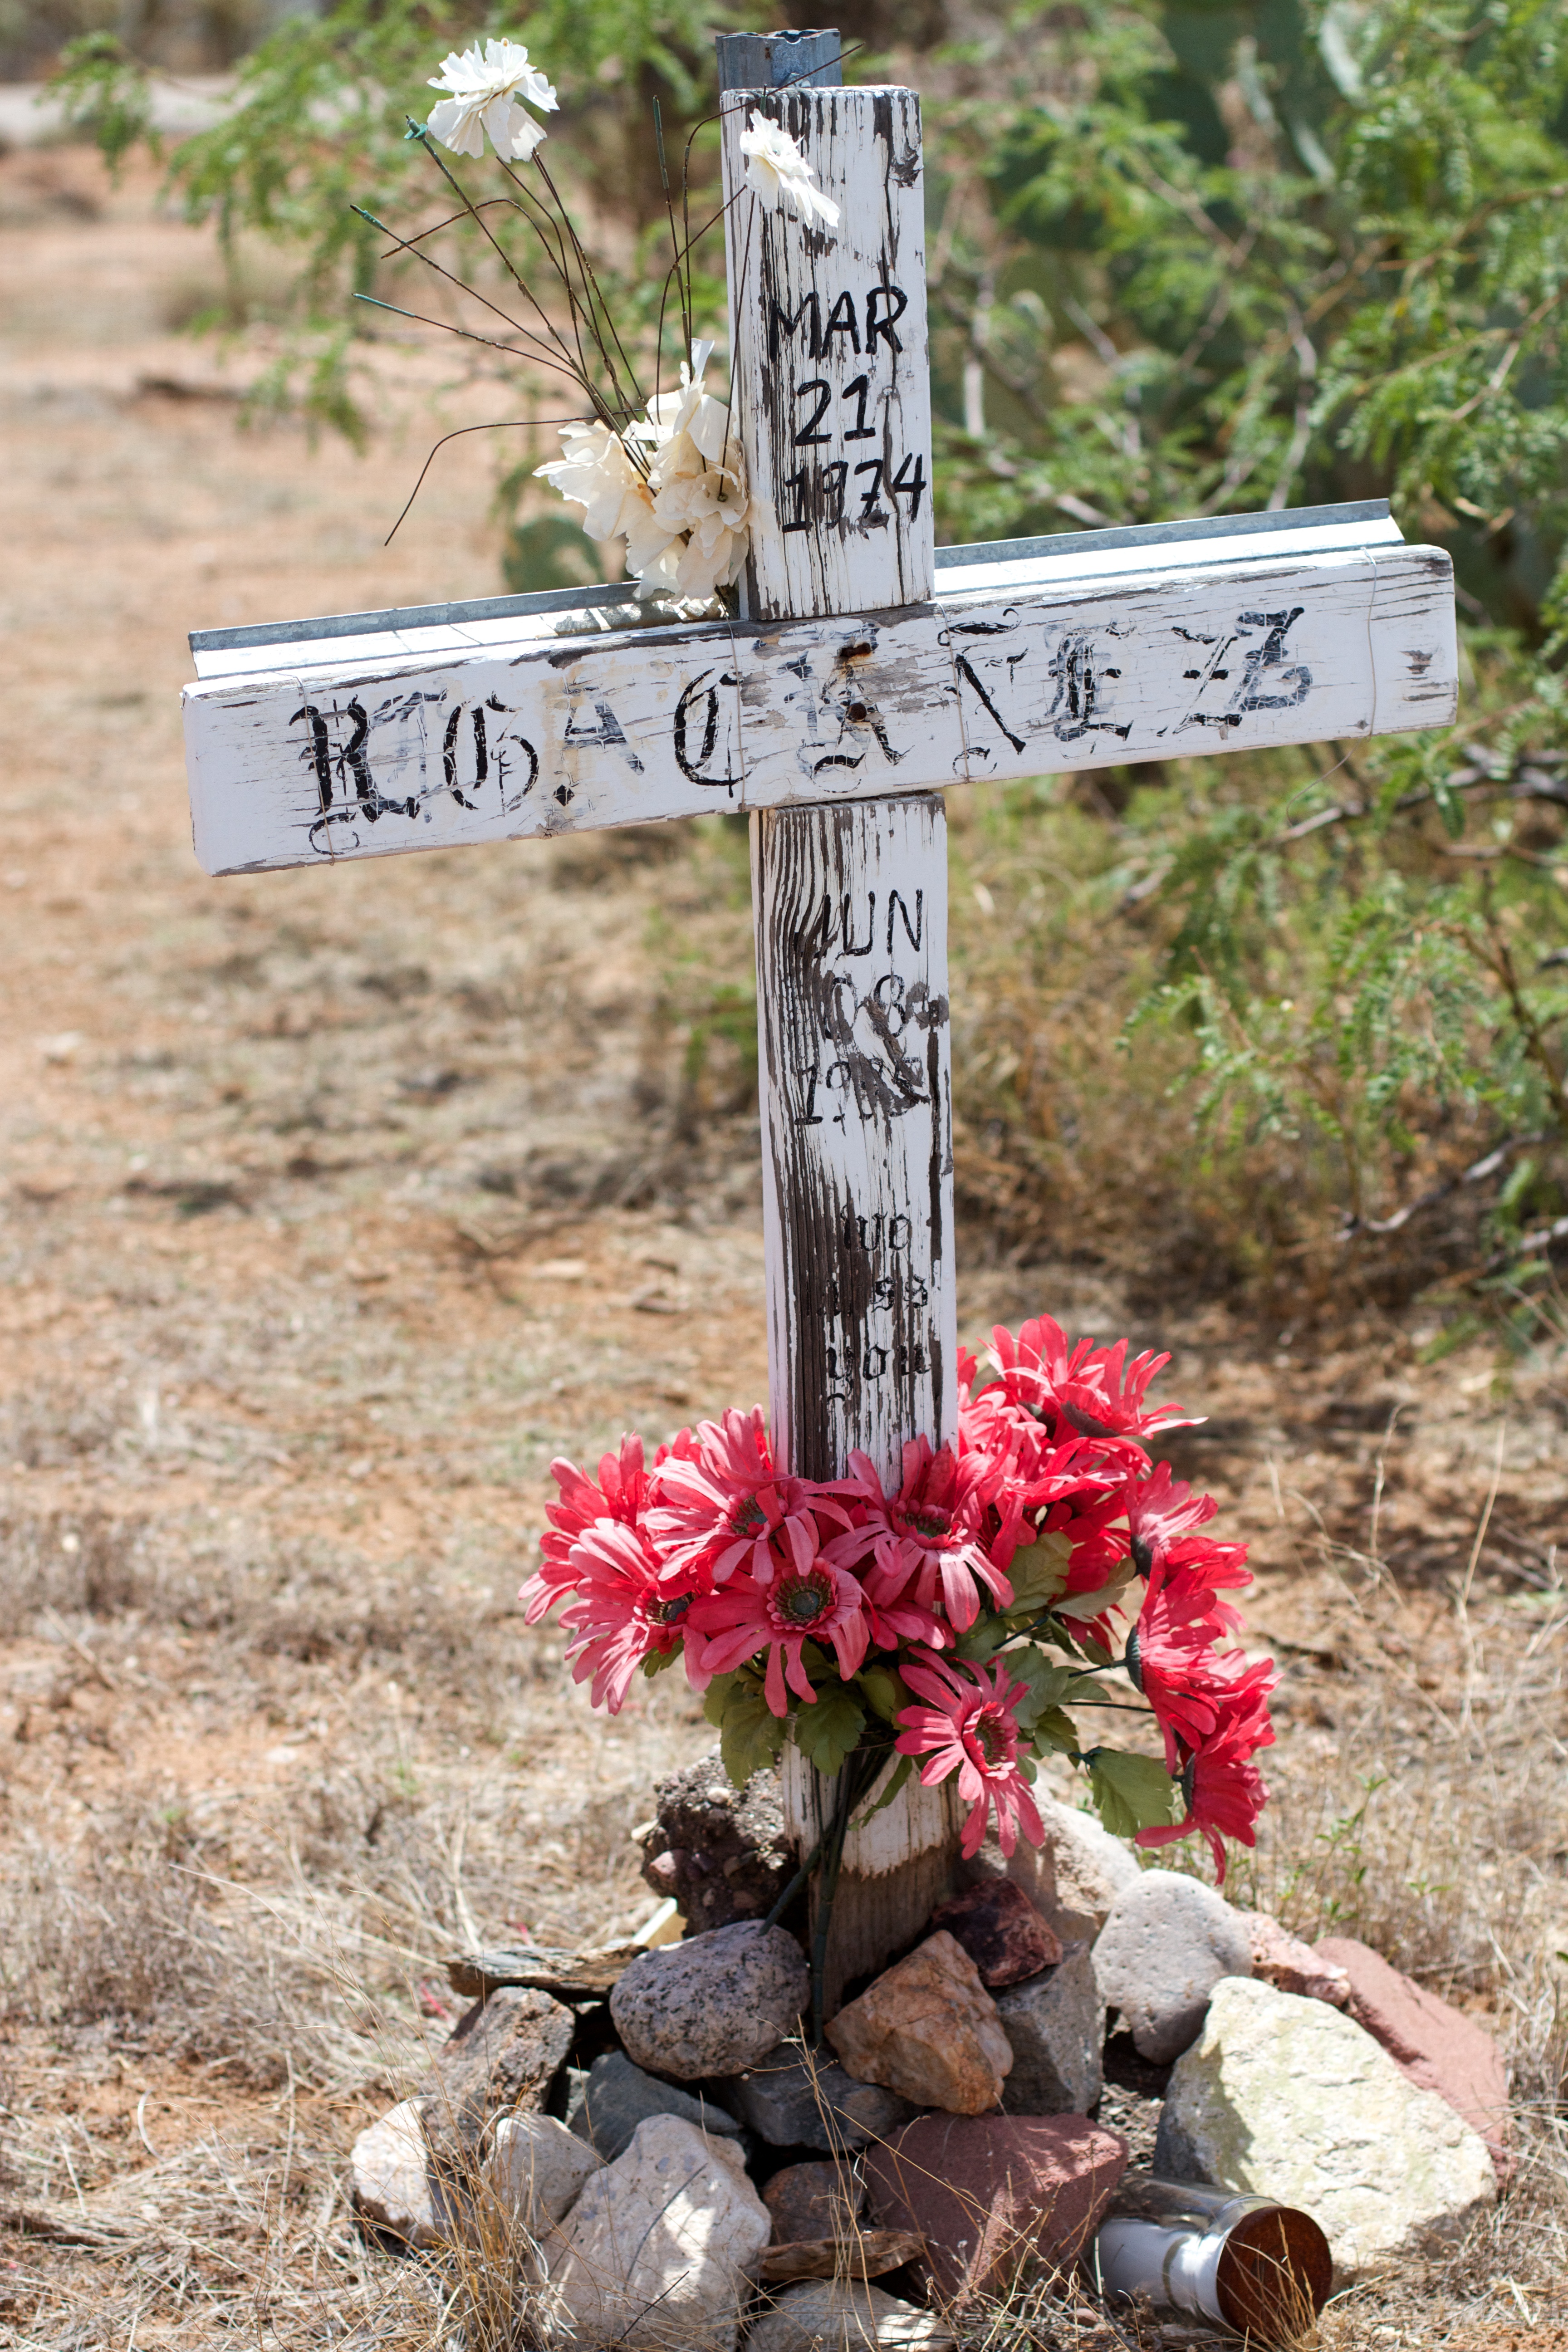
cross, grave